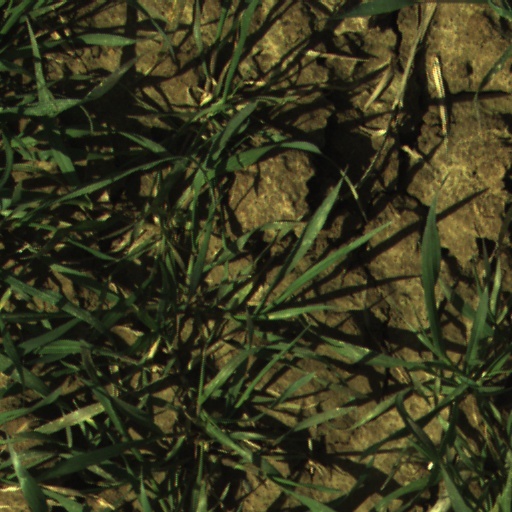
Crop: wheat